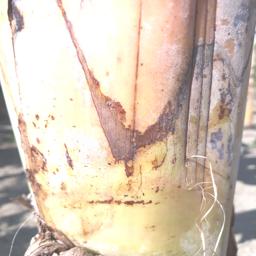
Label: PSEUDOSTEM WEEVIL